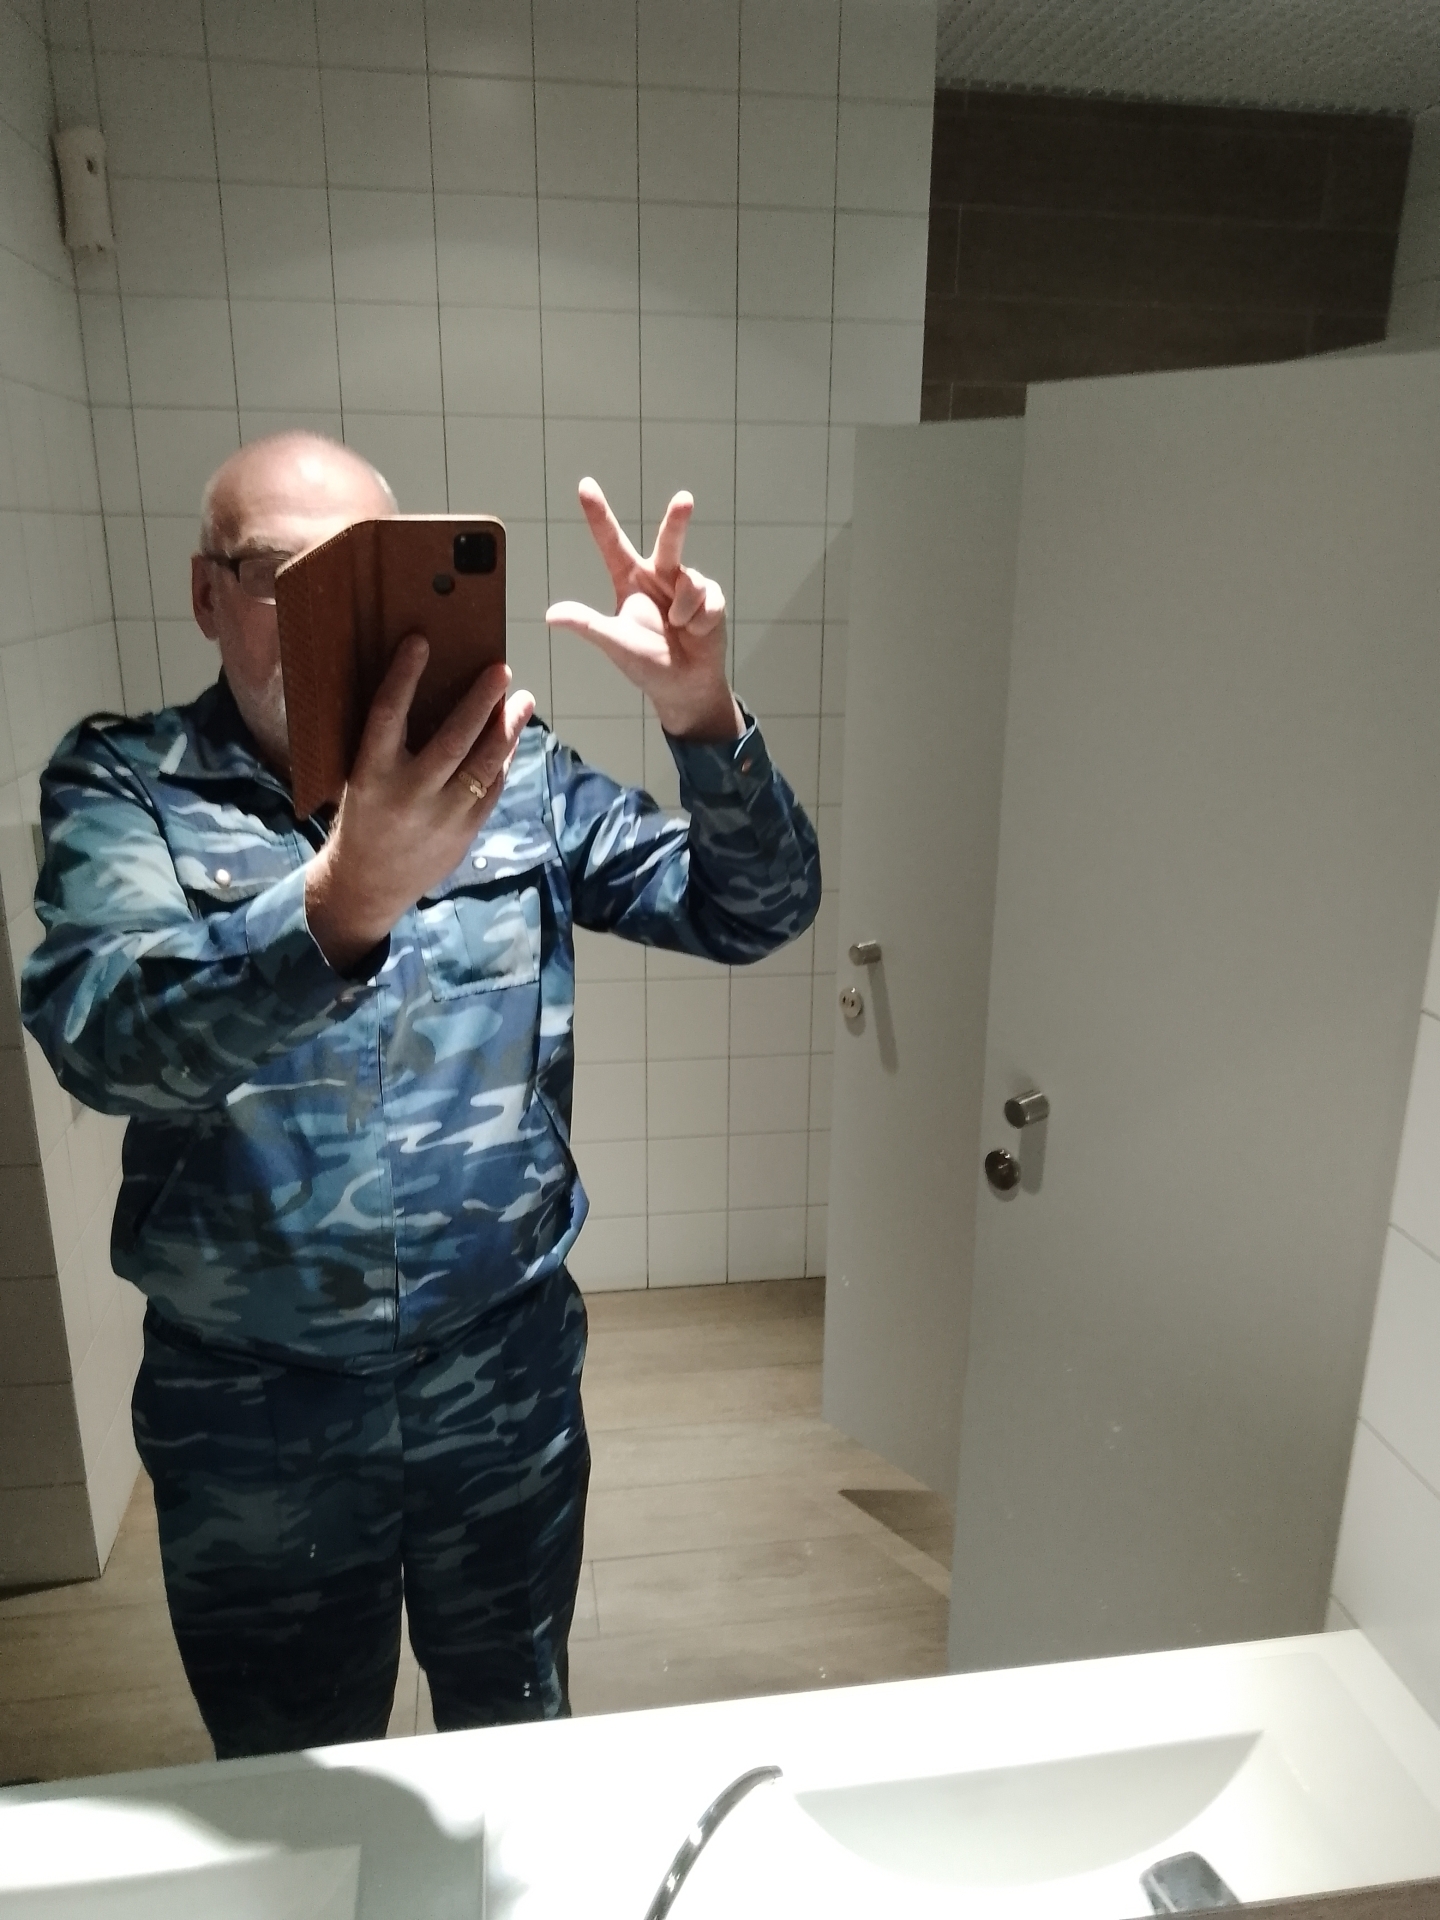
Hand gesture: three2